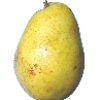
Label: Pear Monster 1